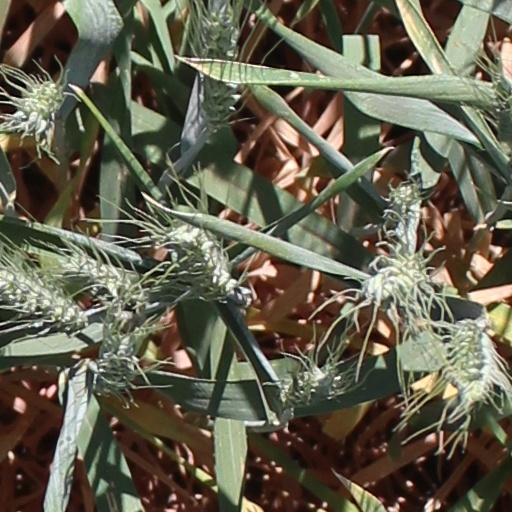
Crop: wheat